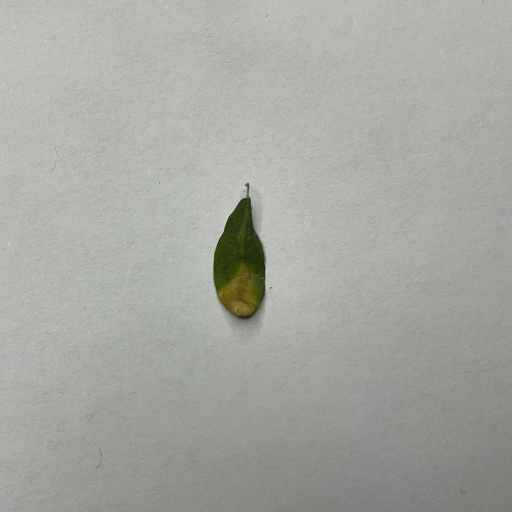
Species: Sojina
Leaf condition: Bacterial Spot